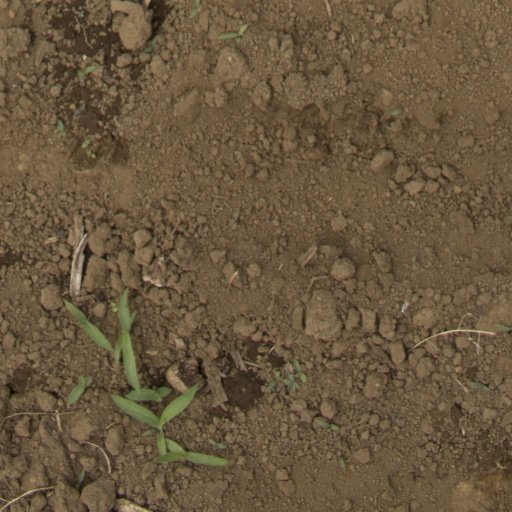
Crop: Jerusalem artichoke